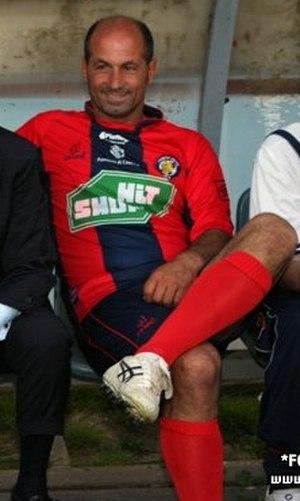
Luigi Marulla, né le 20 avril 1963 à Stilo, et mort le 19 juillet 2015 à Cetraro, est un joueur et un entraîneur de football italien. Il joue notamment en faveur du Cosenza Calcio. C'est le joueur le plus capé et le meilleur buteur de ce club. Le stade San Vito porte son nom depuis sa disparition.